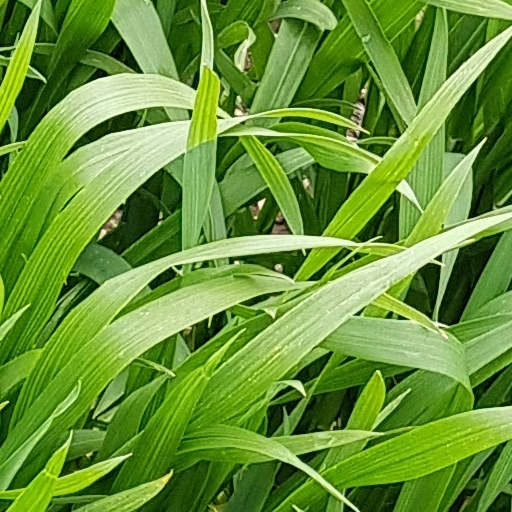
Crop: wheat